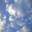
Label: cloud